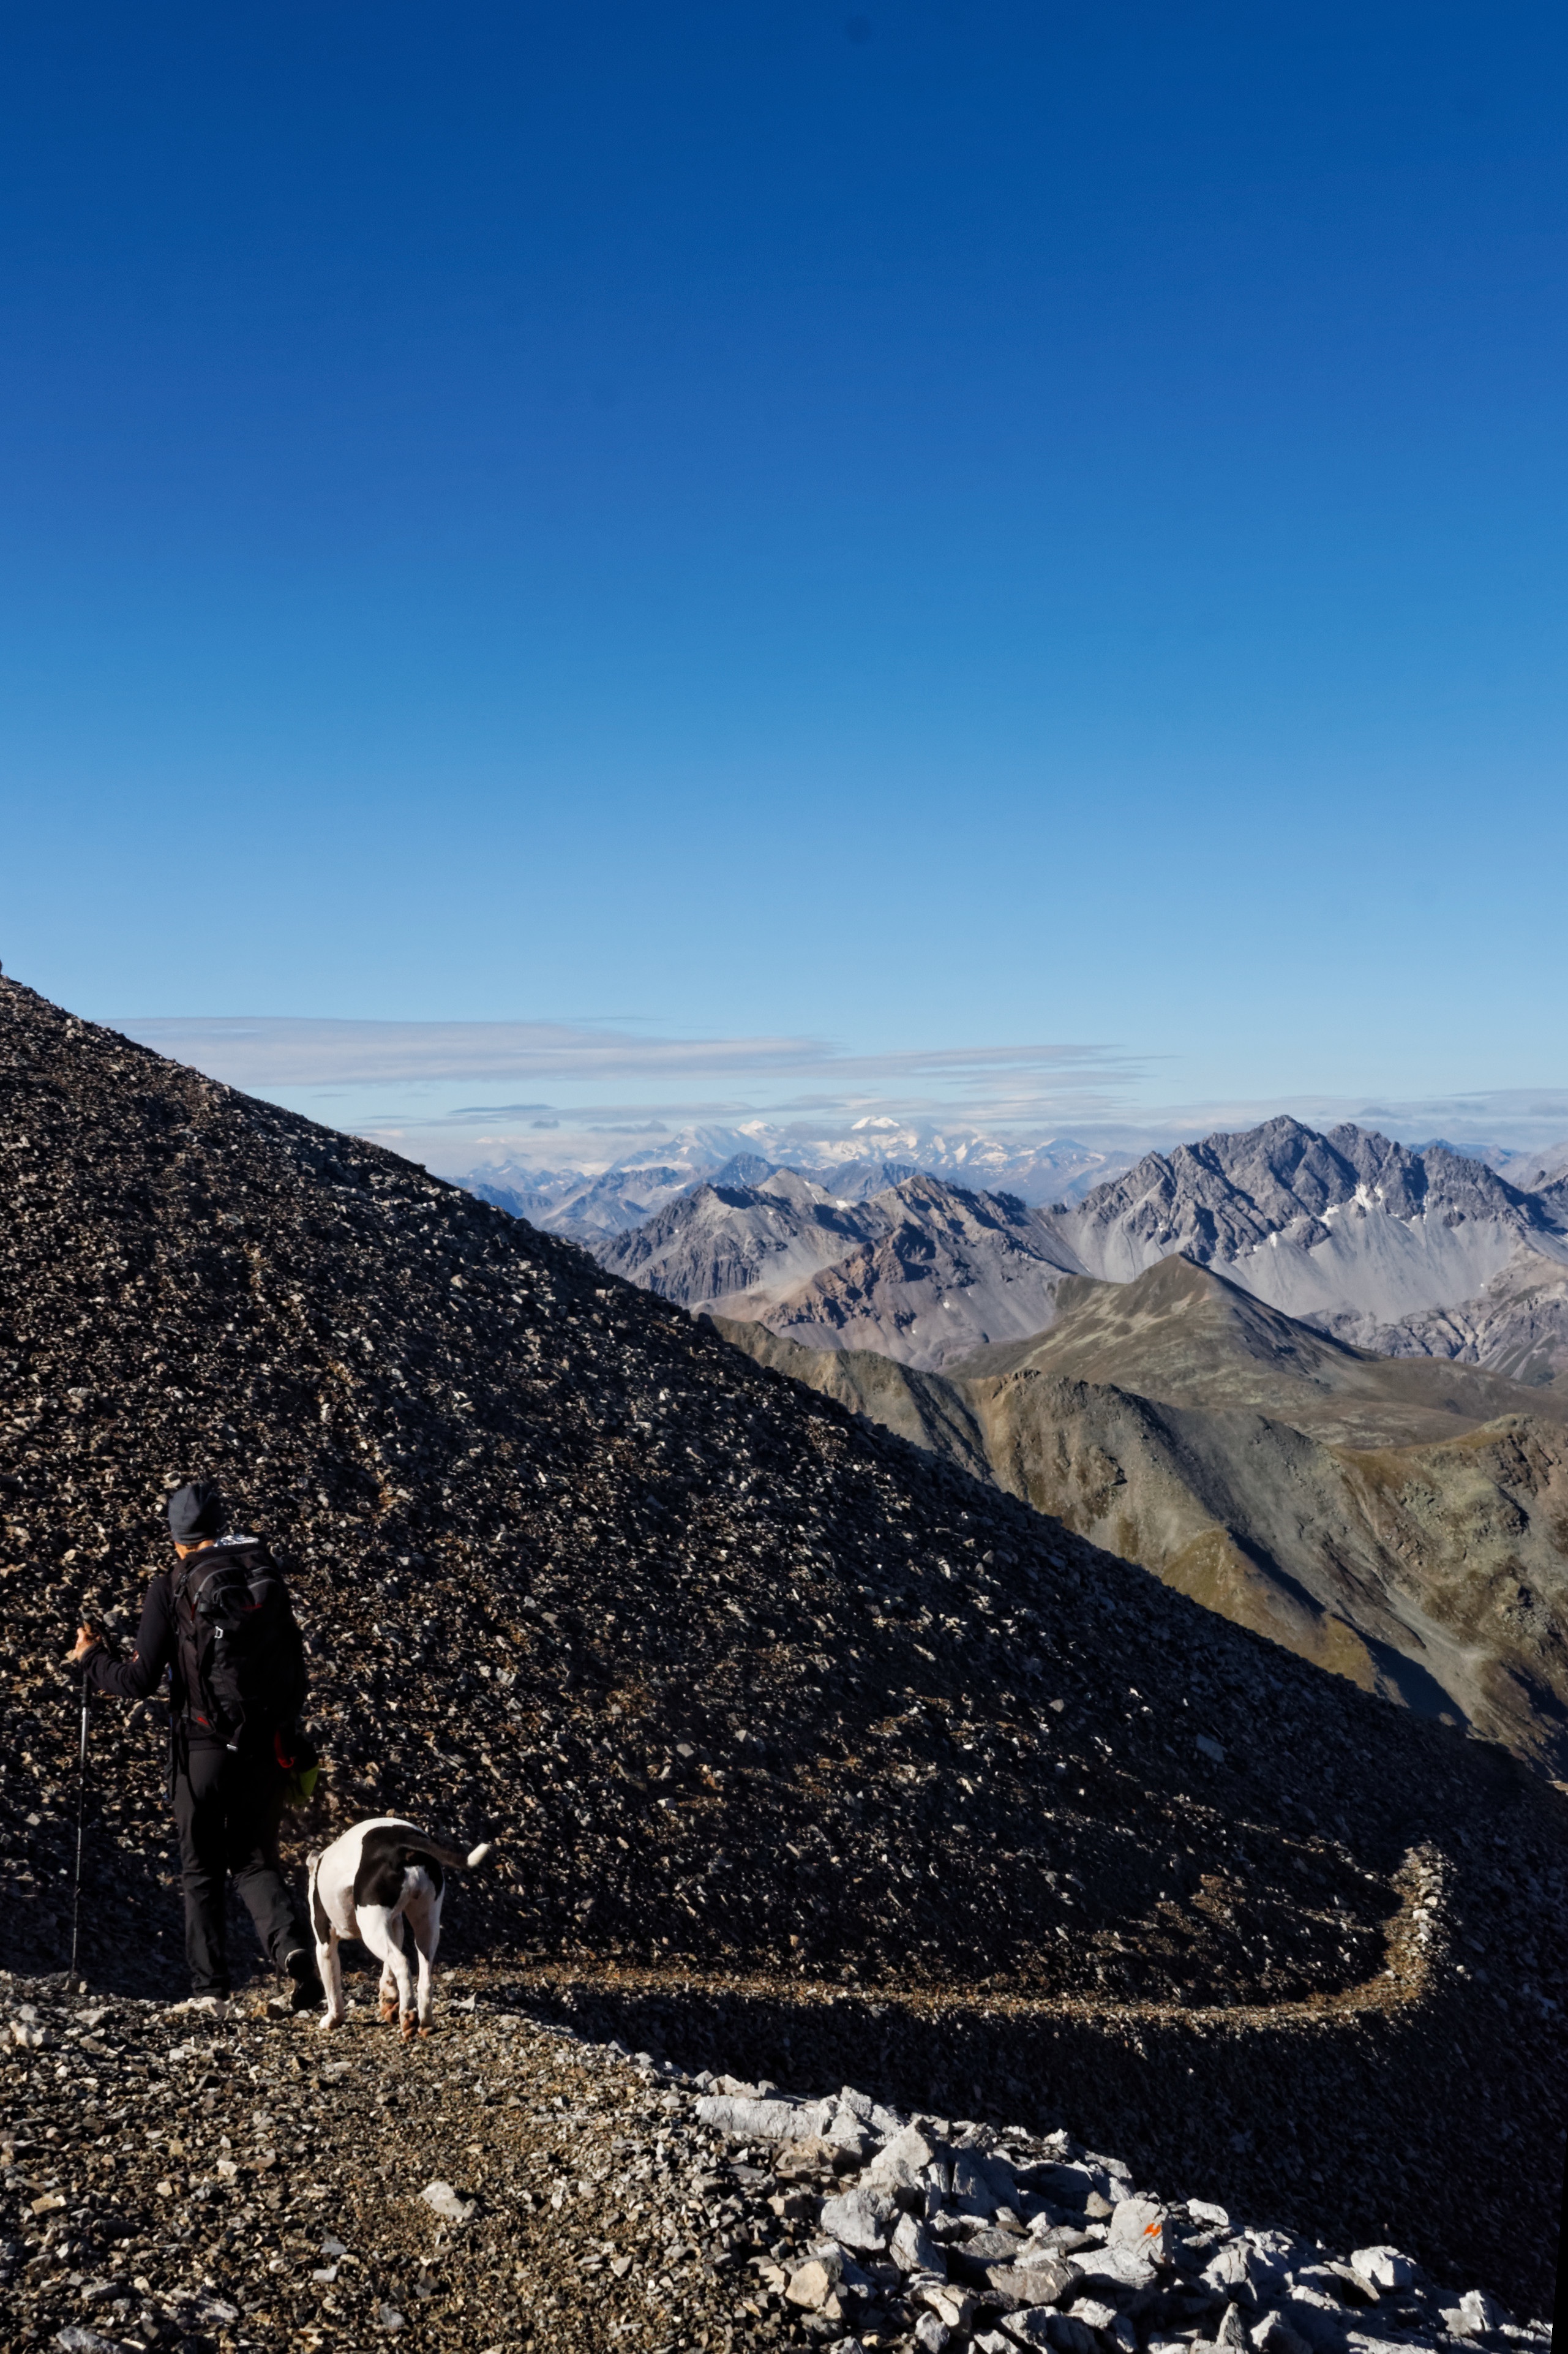
landscape, wilderness, walking, mountain, snow, winter, hill, adventure, valley, mountain range, ridge, summit, alps, plateau, landform, geographical feature, mountainous landforms